Robert Burns

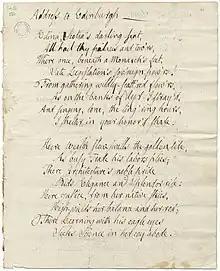
This manuscript copy of 'Address to Edinburgh' written in Burns's hand, was sent in 1787 to Lady Henrietta Don (nee Cunningham), sister to Earl of Glencairn. The manuscript is now part of the Laing Collection at the University of Edinburgh.

As Burns lacked the funds to pay for his passage to Jamaica, Gavin Hamilton suggested that he should "publish his poems in the meantime by subscription, as a likely way of getting a little money to provide him more liberally in necessaries for Jamaica." On 3 April Burns sent proposals for publishing his "Scotch Poems" to John Wilson, a printer in Kilmarnock, who published these proposals on 14 April 1786, on the same day that Jean Armour's father tore up the paper in which Burns attested his marriage to Jean. To obtain a certificate that he was a free bachelor, Burns agreed on 25 June to stand for rebuke in the Mauchline kirk for three Sundays. He transferred his share in Mossgiel farm to his brother Gilbert on 22 July, and on 30 July wrote to tell his friend John Richmond that, "Armour has got a warrant to throw me in jail until I can find a warrant for an enormous sum ... I am wandering from one friend's house to another."